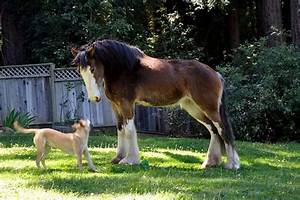
Label: horse